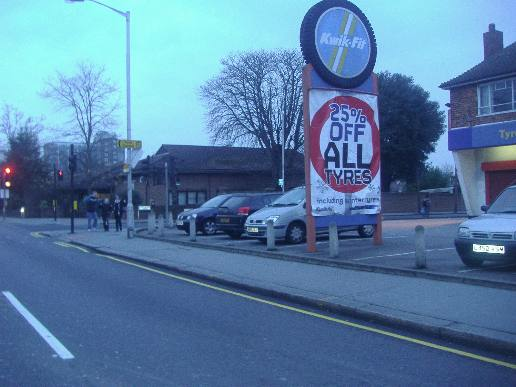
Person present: No